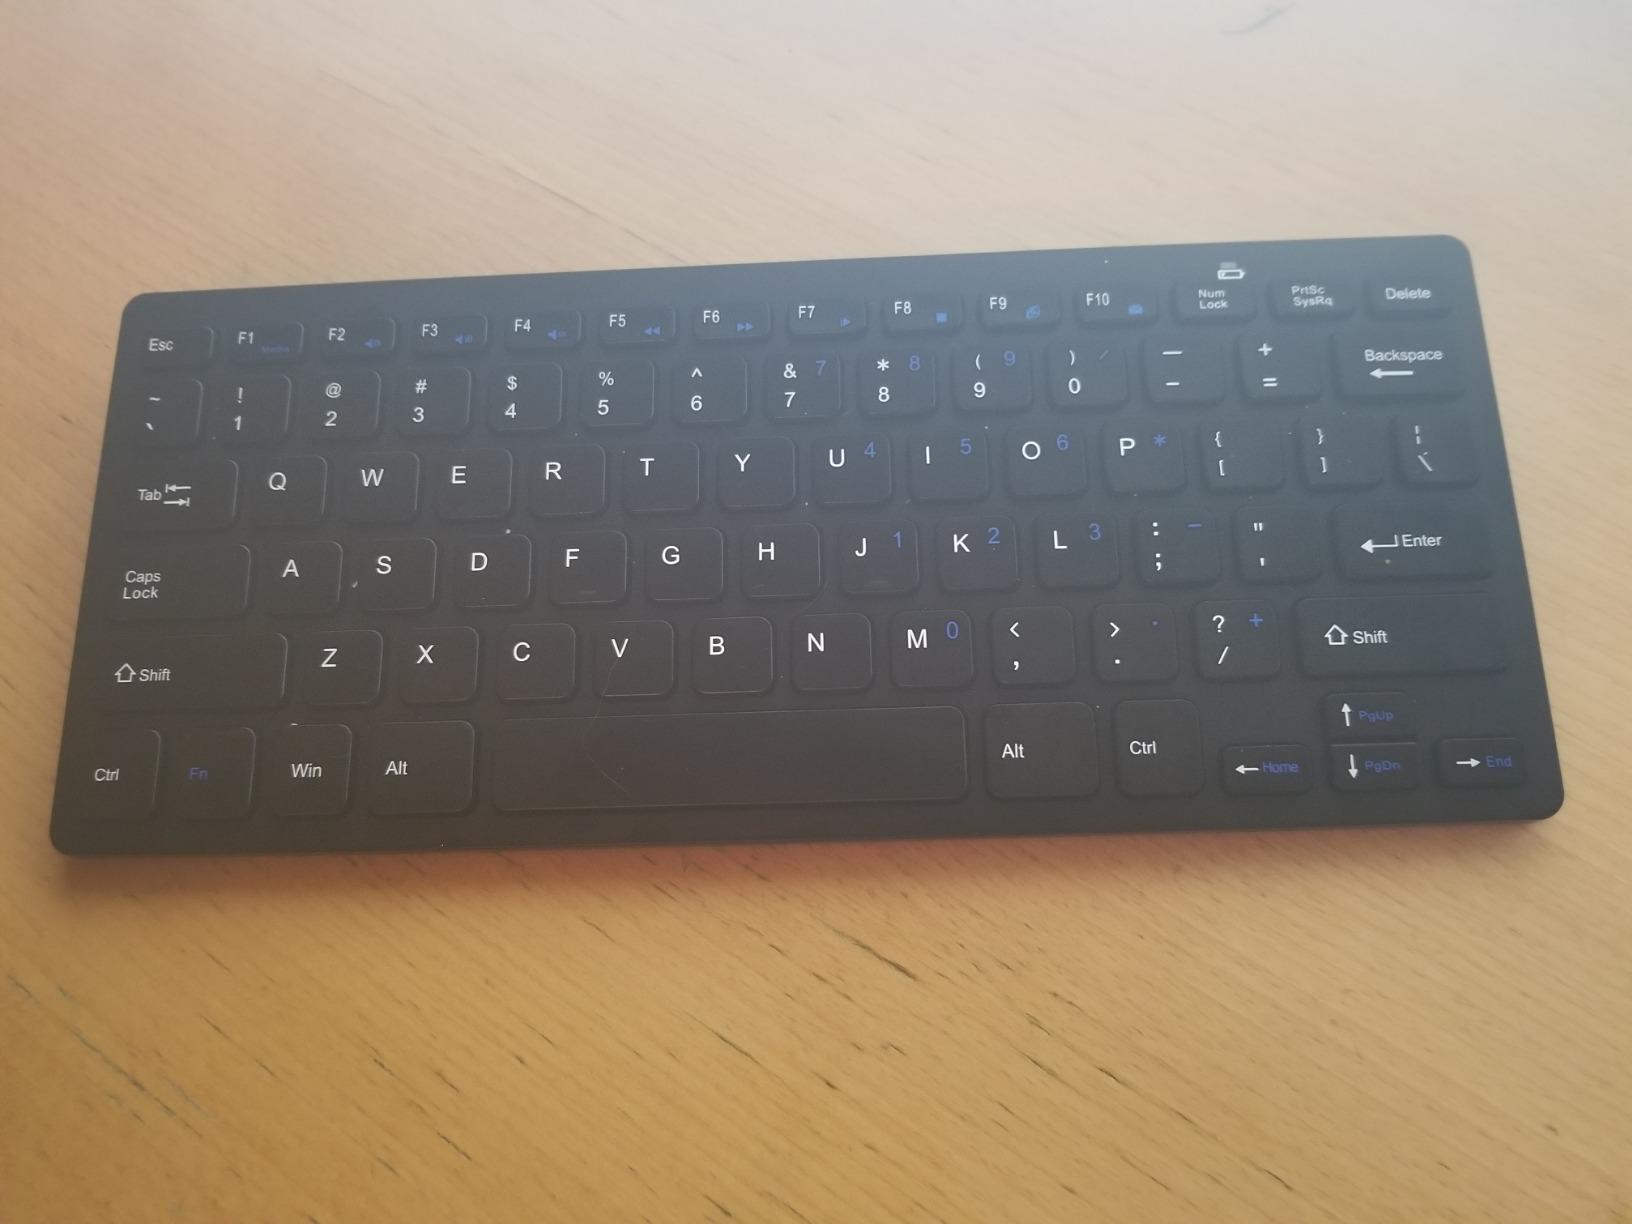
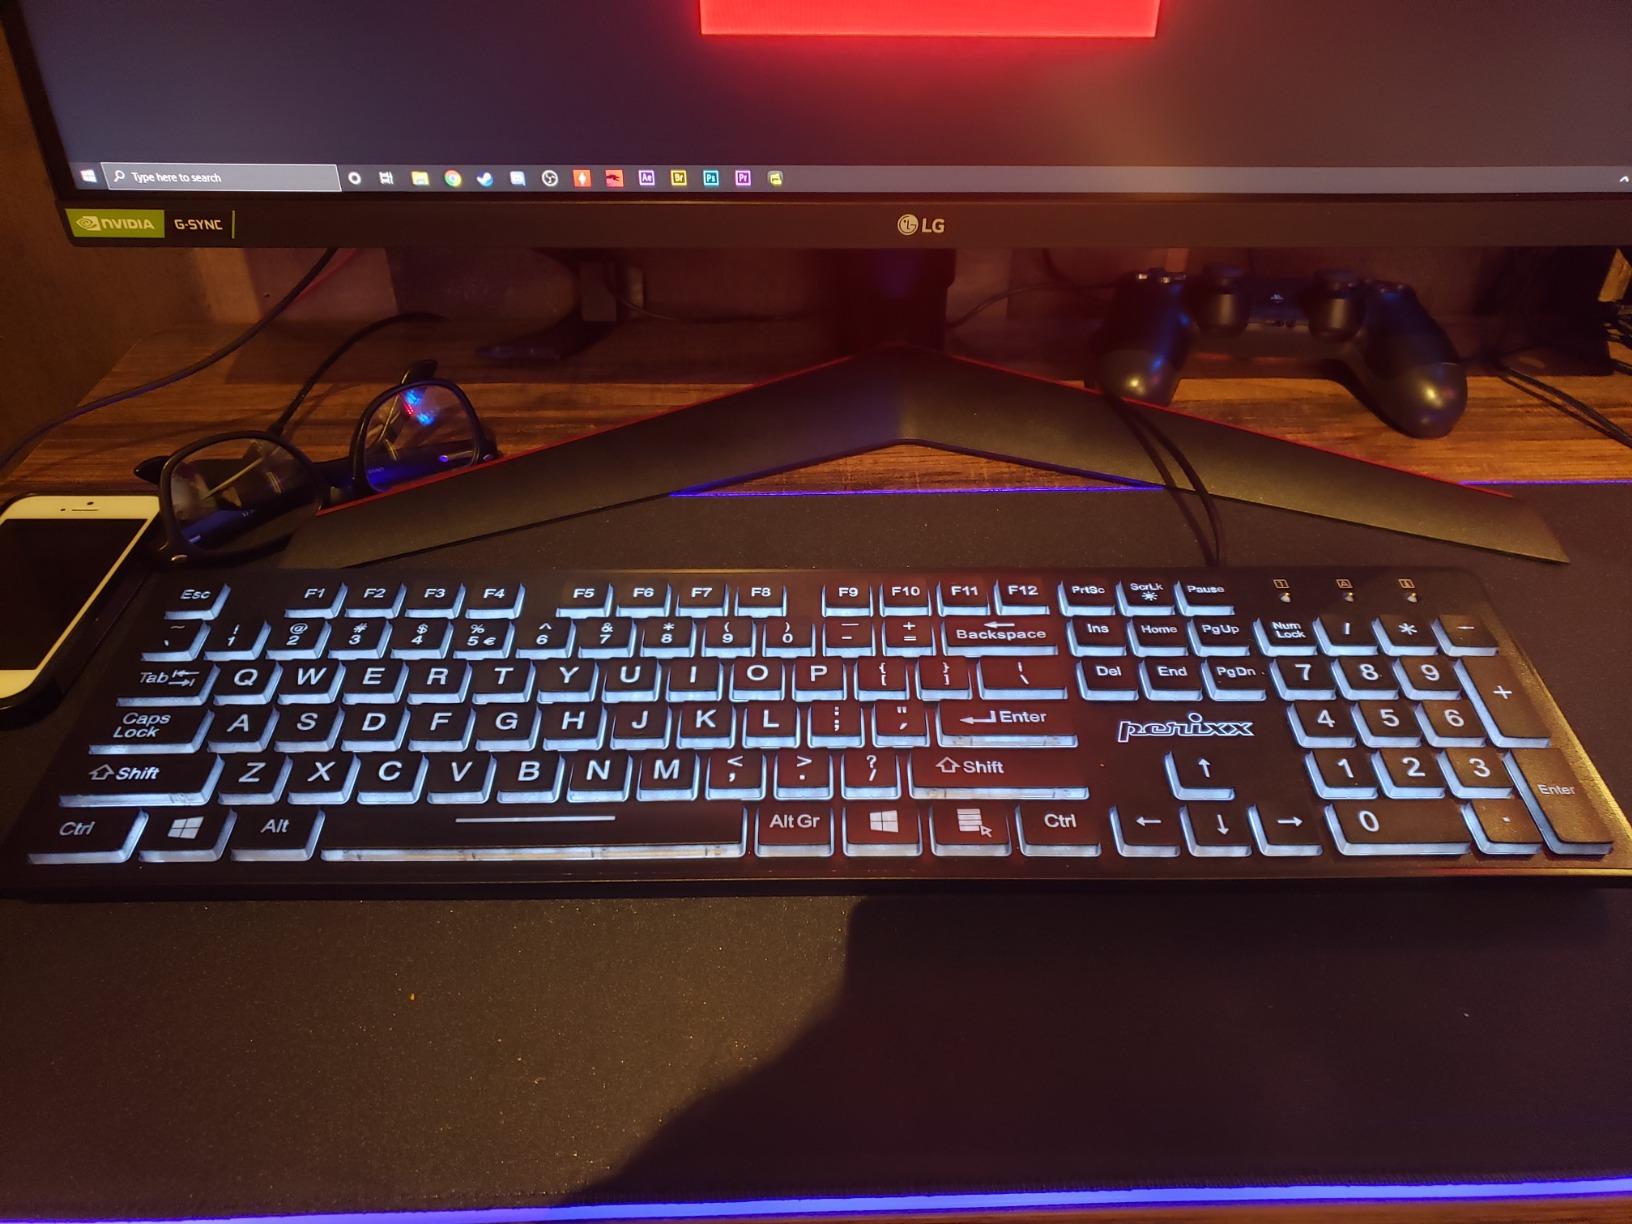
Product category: keyboard
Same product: no